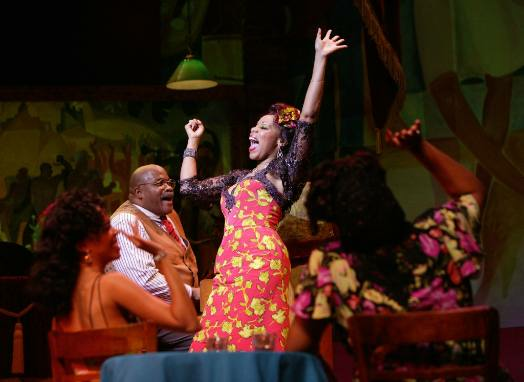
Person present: Yes